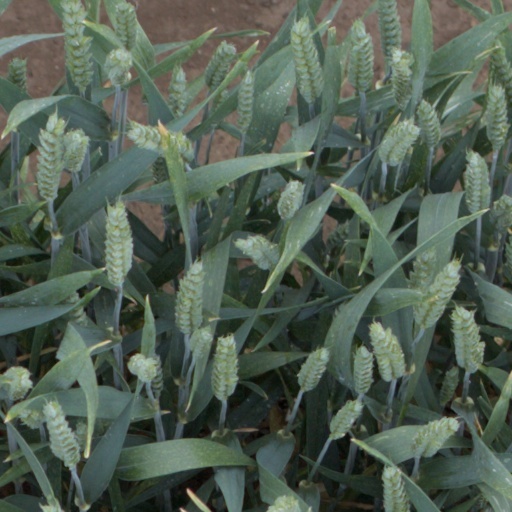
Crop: wheat